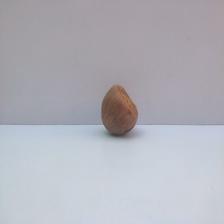
Size: Spoiled